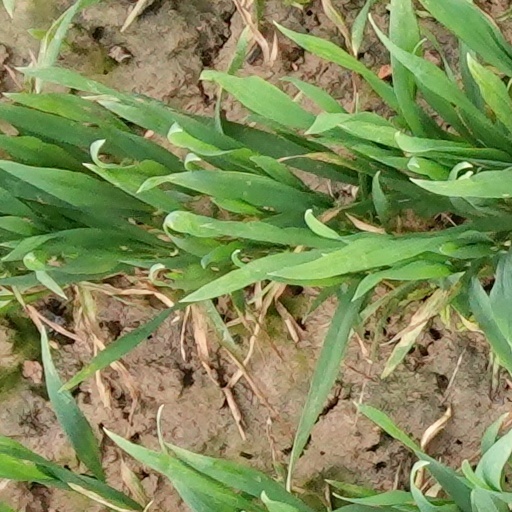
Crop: wheat